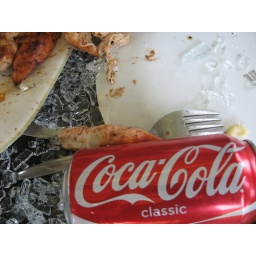
Sad to see a good Coke gone to waste in an unfortunate glass table implosion.